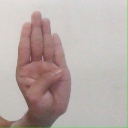
अक्षर: ब